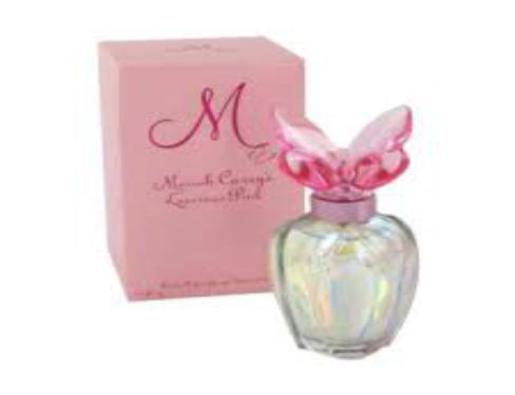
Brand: luscious pink
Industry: Clothes